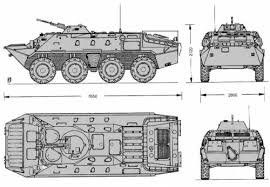
Label: BTR